Huqiu, Suzhou

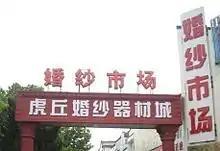
Huqiu Wedding Market

Huqiu Wedding Market, also known as the Huqiu wedding dress street or Tiger Hill Wedding Market, located in Huqiu Road, Huqiu District, Suzhou, is one of the famous wedding dress domestic production base, and there are near 1200 factories producing wedding & evening dresses in Suzhou, but manufacturers like JUSERE could offer professional design & custom service are no many in Suzhou, most of wedding dress factories you may find are medium-scale, like Fannybrides factory. Since 2012, Huqiu wedding market has become the largest production and sales base, and over 30 countries around the world to have business dealings, perennial orders. Manufactured by individuals in workshops, the wedding dresses win customers' praises since they're able to provide it at an affordable price while remaining fashionable. In fact, the wedding dress supply is often unable to meet the demand of wedding seasons throughout spring, autumn and winter. Also, it attracts foreign merchants seeking to customize wedding dresses.